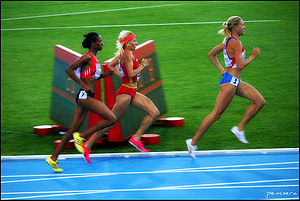
EM i atletik 2010 / Medaljevindere / Kvinder
Julija Zarudneva (først), Rusland, vinder af 3000 meter forhindring
EM i atletik 2010 er det 20. europamesterskab i atletik, som afholdes i perioden 27. juli – 1. august 2010 i Barcelona, Spanien.